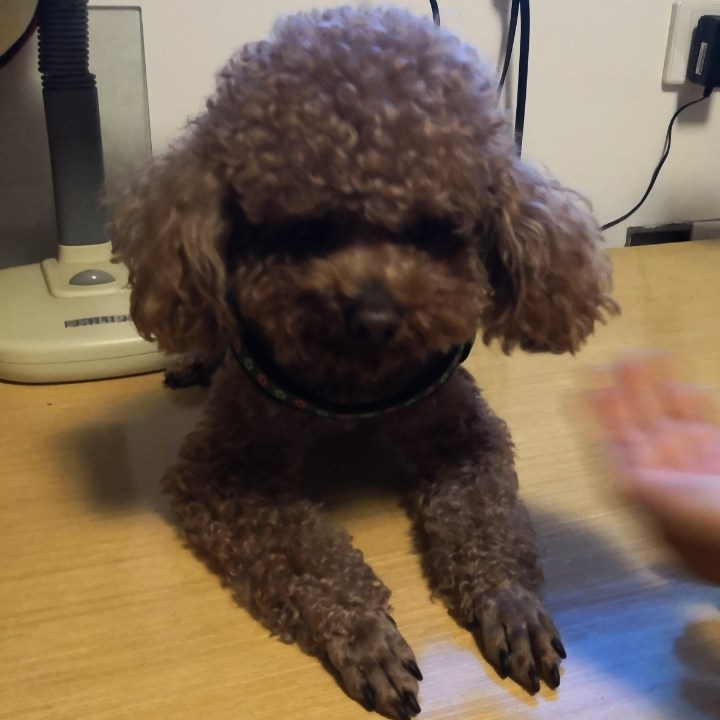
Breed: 7449-n000128-teddy